Arellano University

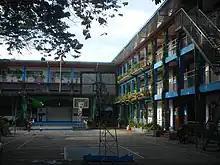
Arellano University in Mandaluyong

AU Manila is the Main Campus of Arellano University. It is located at Legarda Street in Sampaloc, Manila and it the largest campus by landa area. It is the home to the AU Juan Sumulong High School.